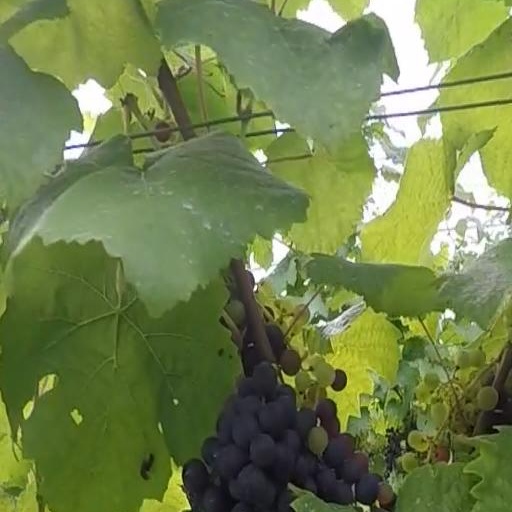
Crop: grape